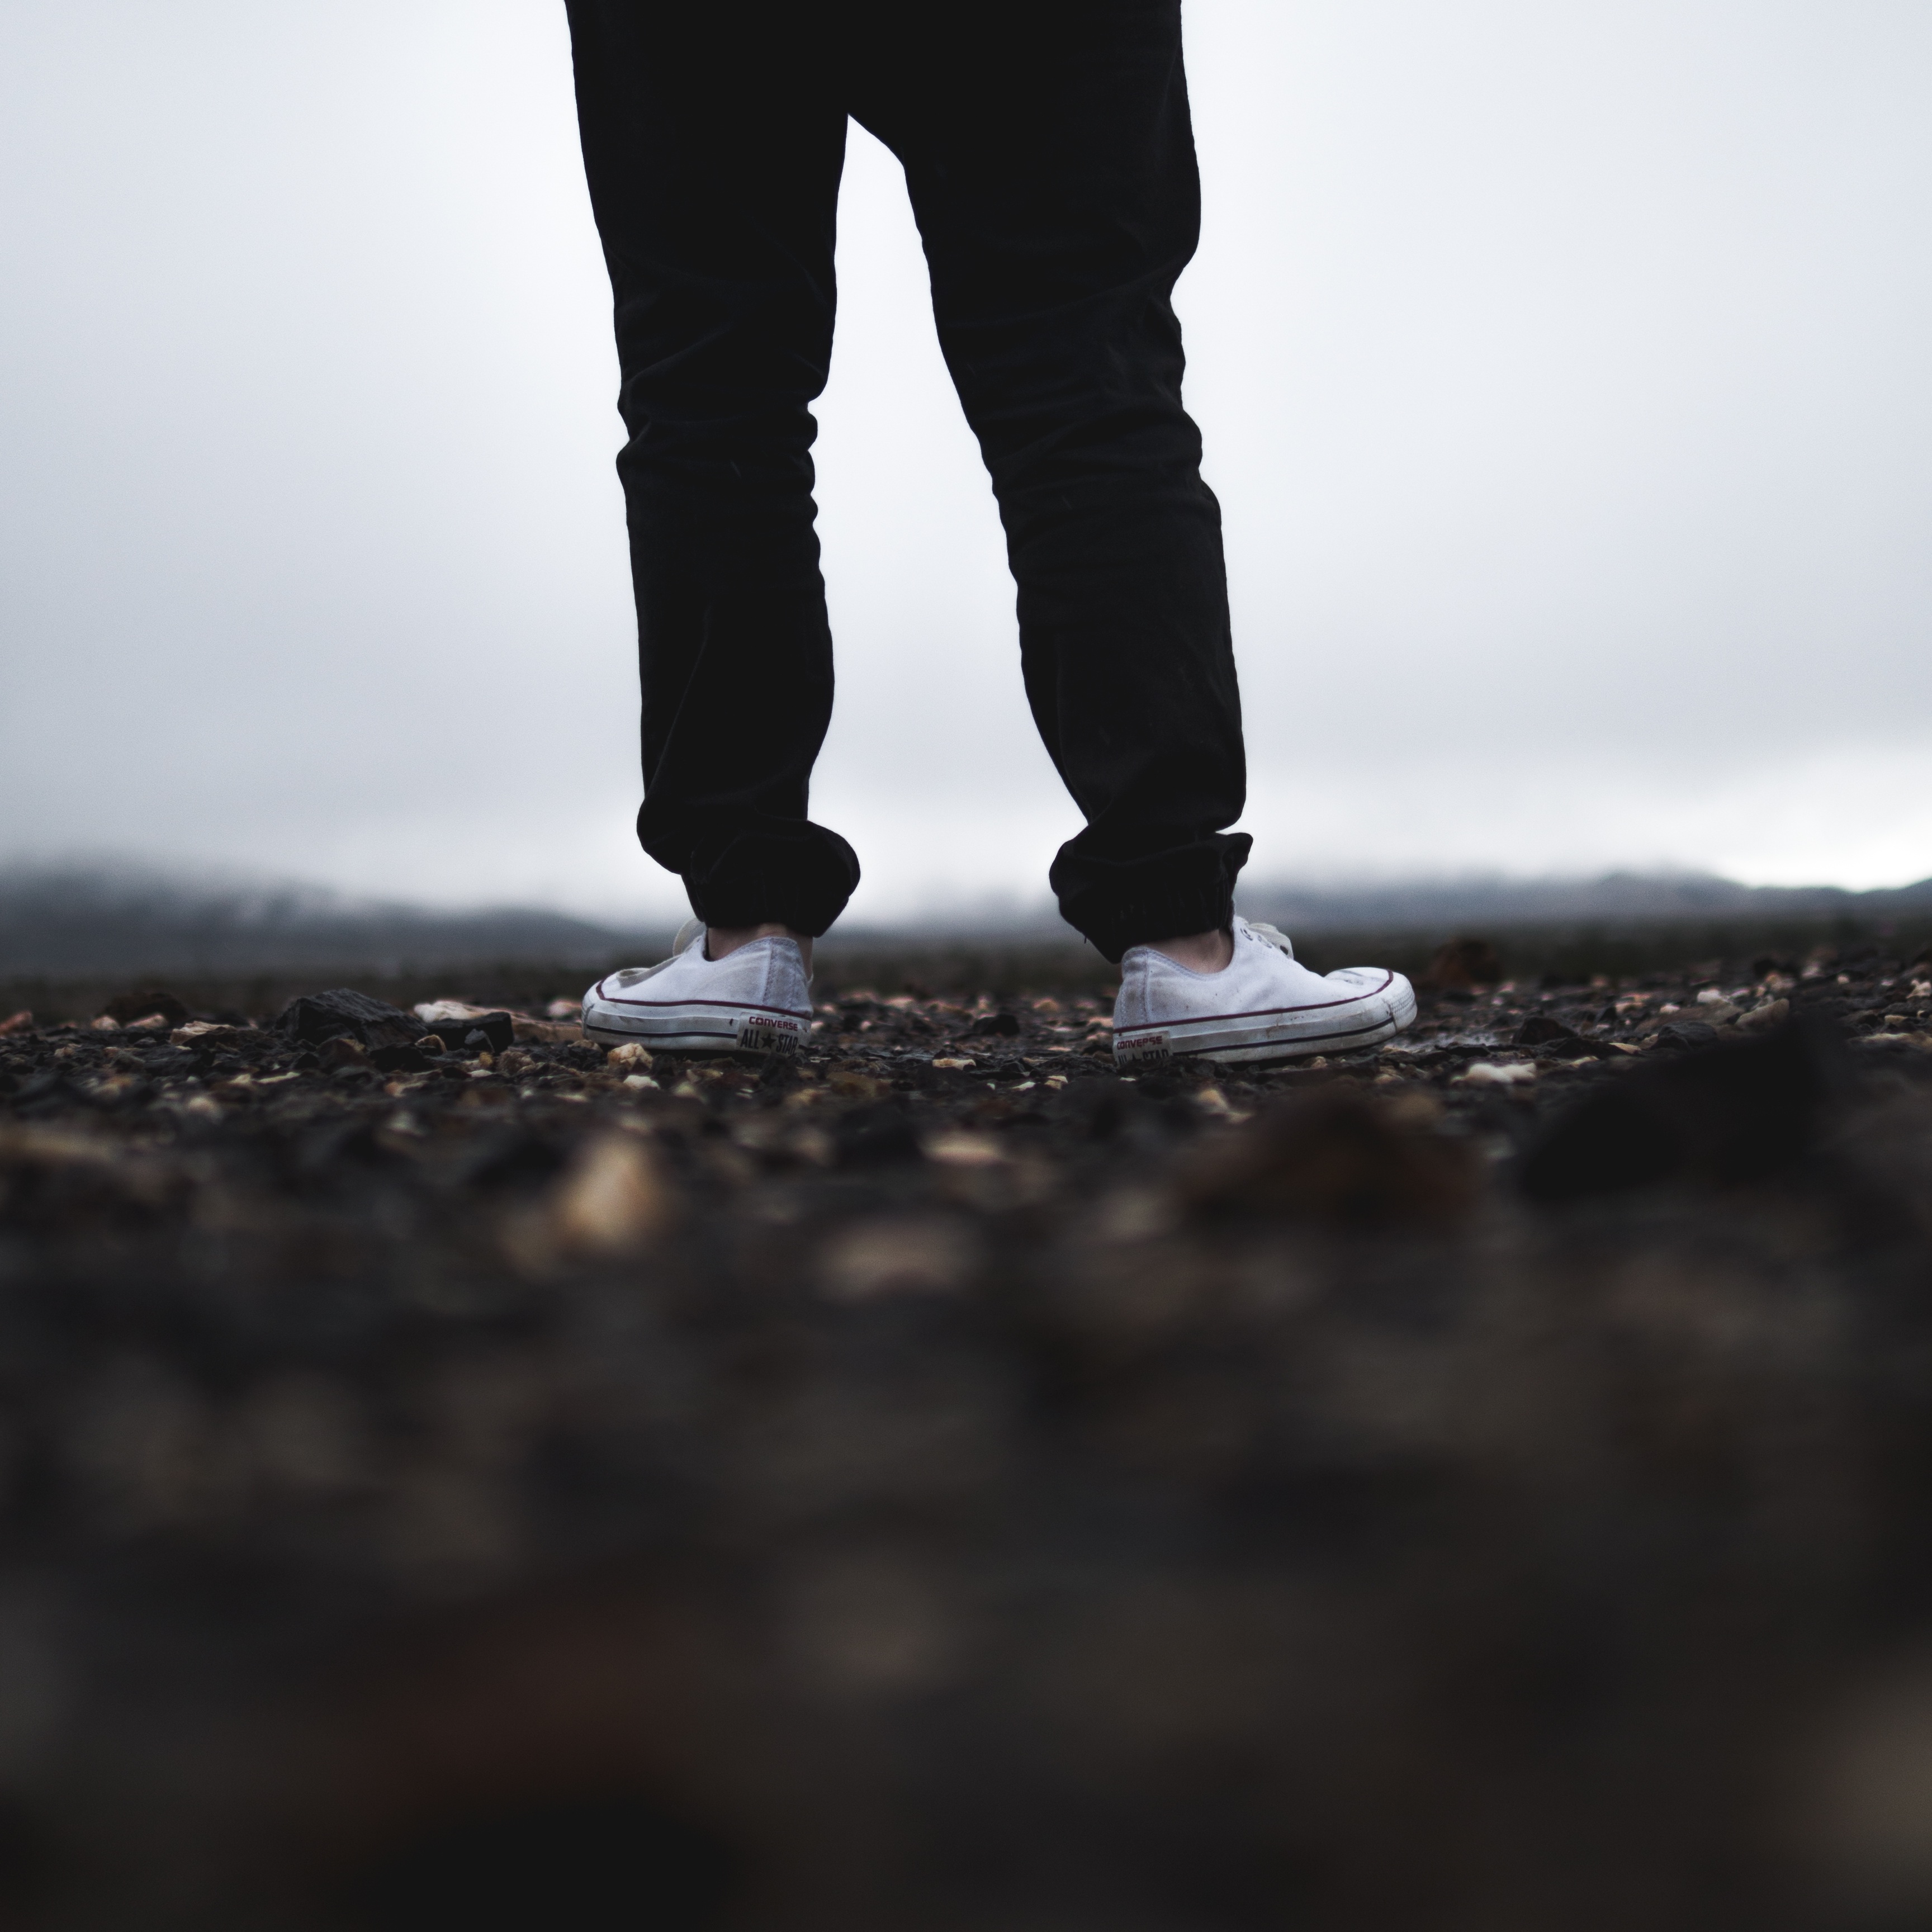
hand, person, shoe, light, white, ground, photography, sunlight, leg, standing, reflection, black, photograph